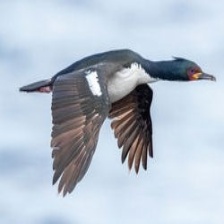
Species: AUCKLAND SHAQ
Scientific name: LEUCOCARBO COLENSOI